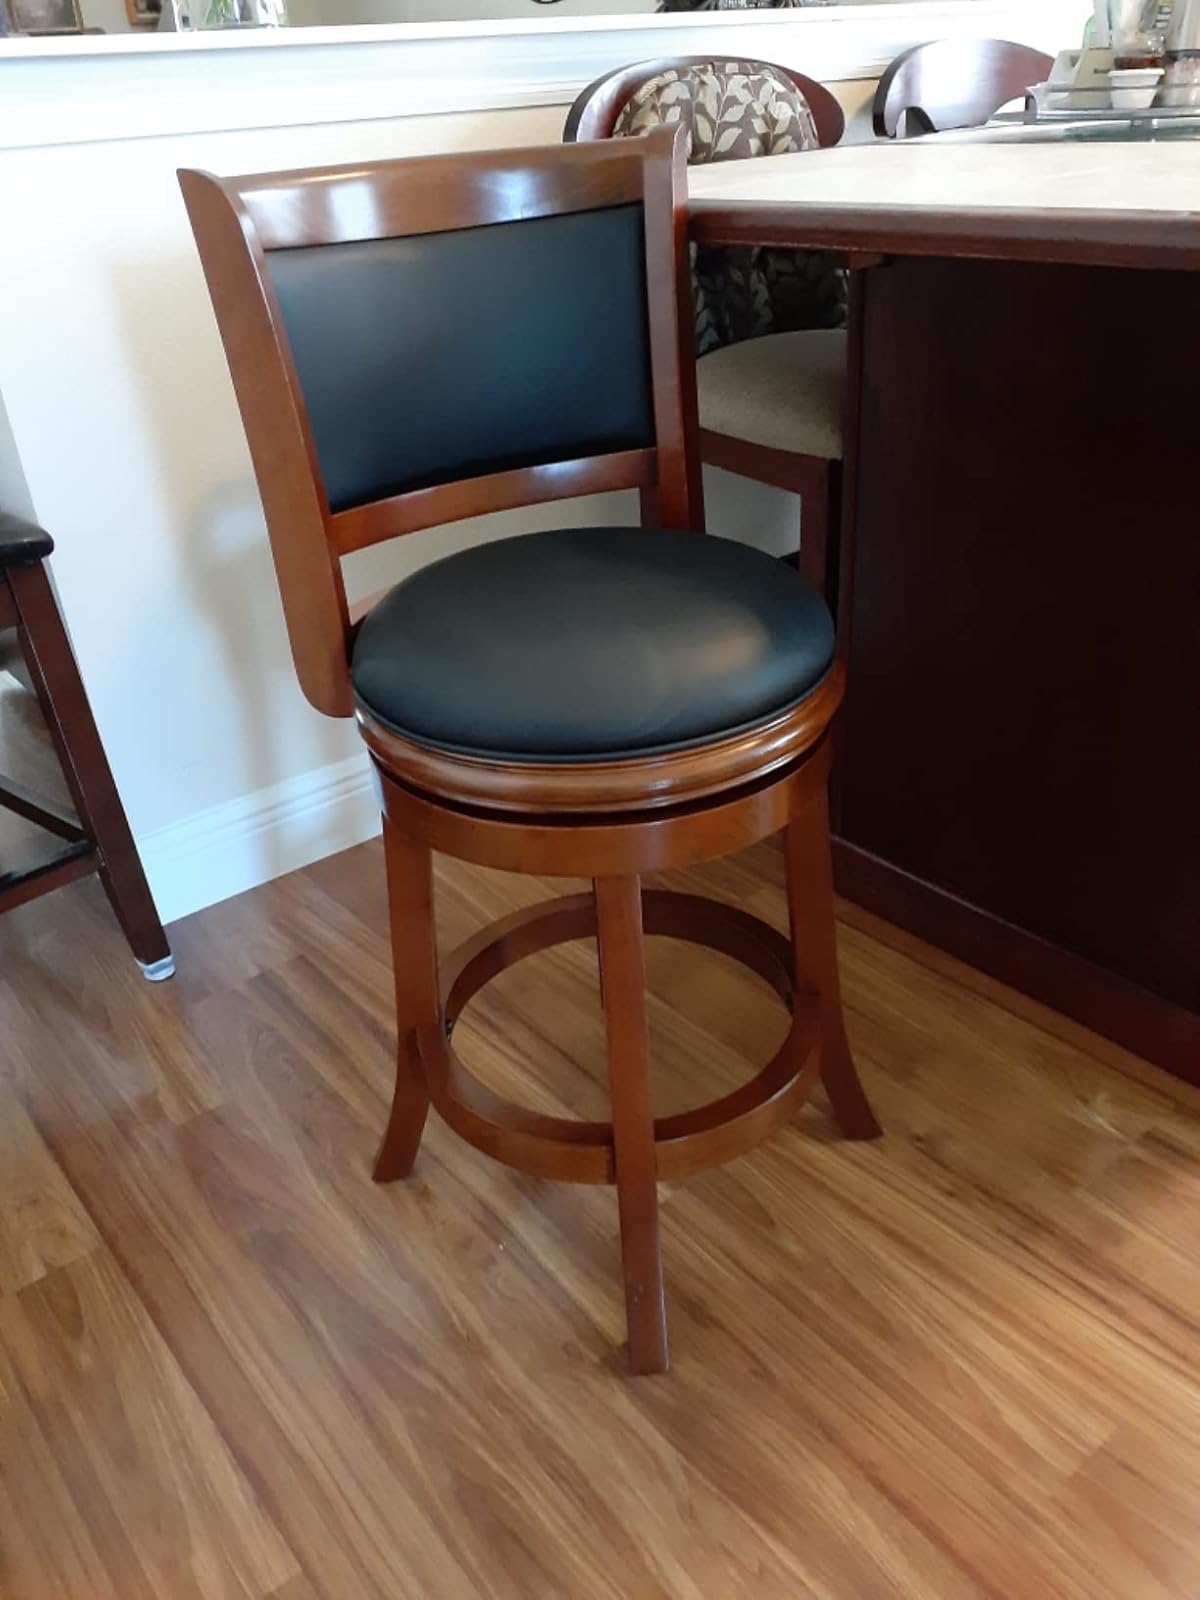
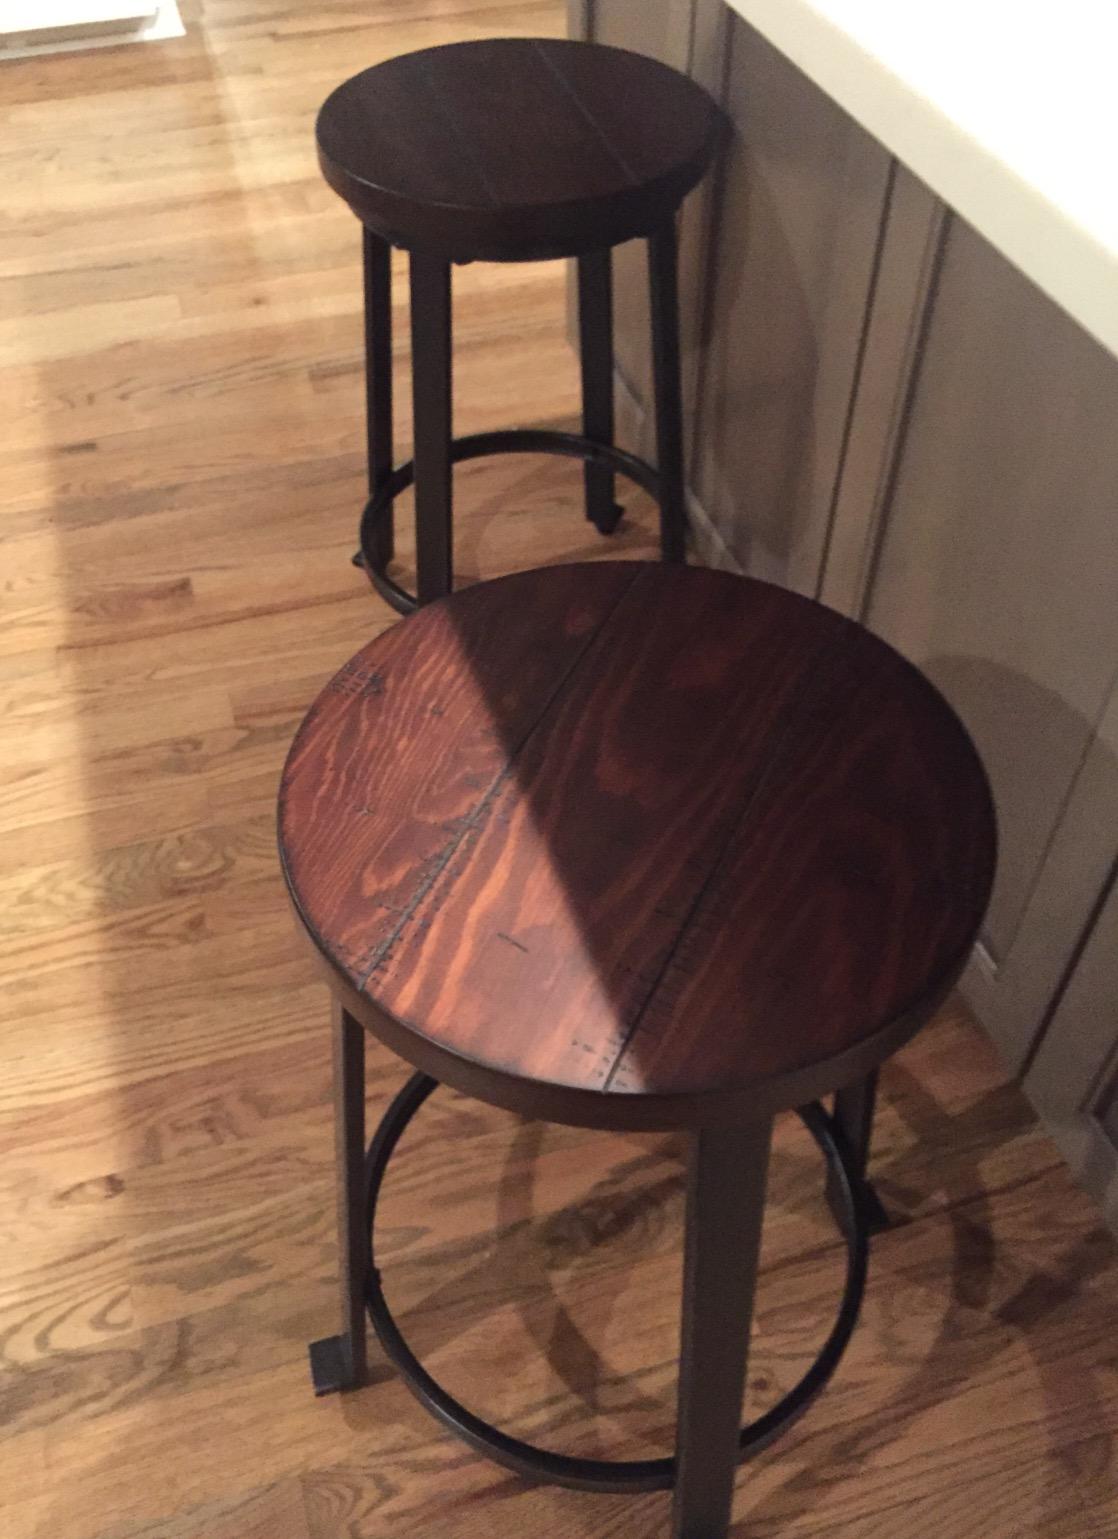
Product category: stool
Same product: no